Torontál County

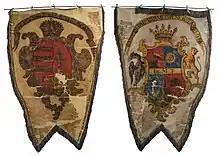
Torontál county flag, late 18th century

During the Great Turkish War (1683-1699), much of the region was temporarily liberated, but under the Treaty of Karlowitz (1699) it was returned to the Ottoman rule. The region finally was captured by the Habsburg monarchy during the next Austro-Turkish War (1716–1718). Under the Treaty of Passarowitz (1718) it became a Habsburg possession, and was included into the Banat of Temeswar.